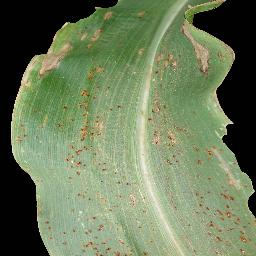
Label: Corn_(Maize)___Common_Rust